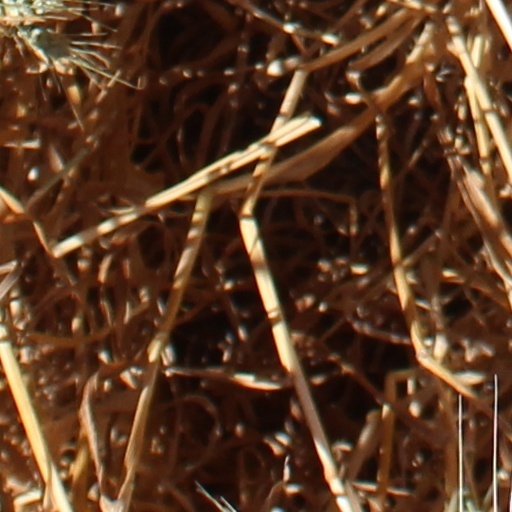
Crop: wheat